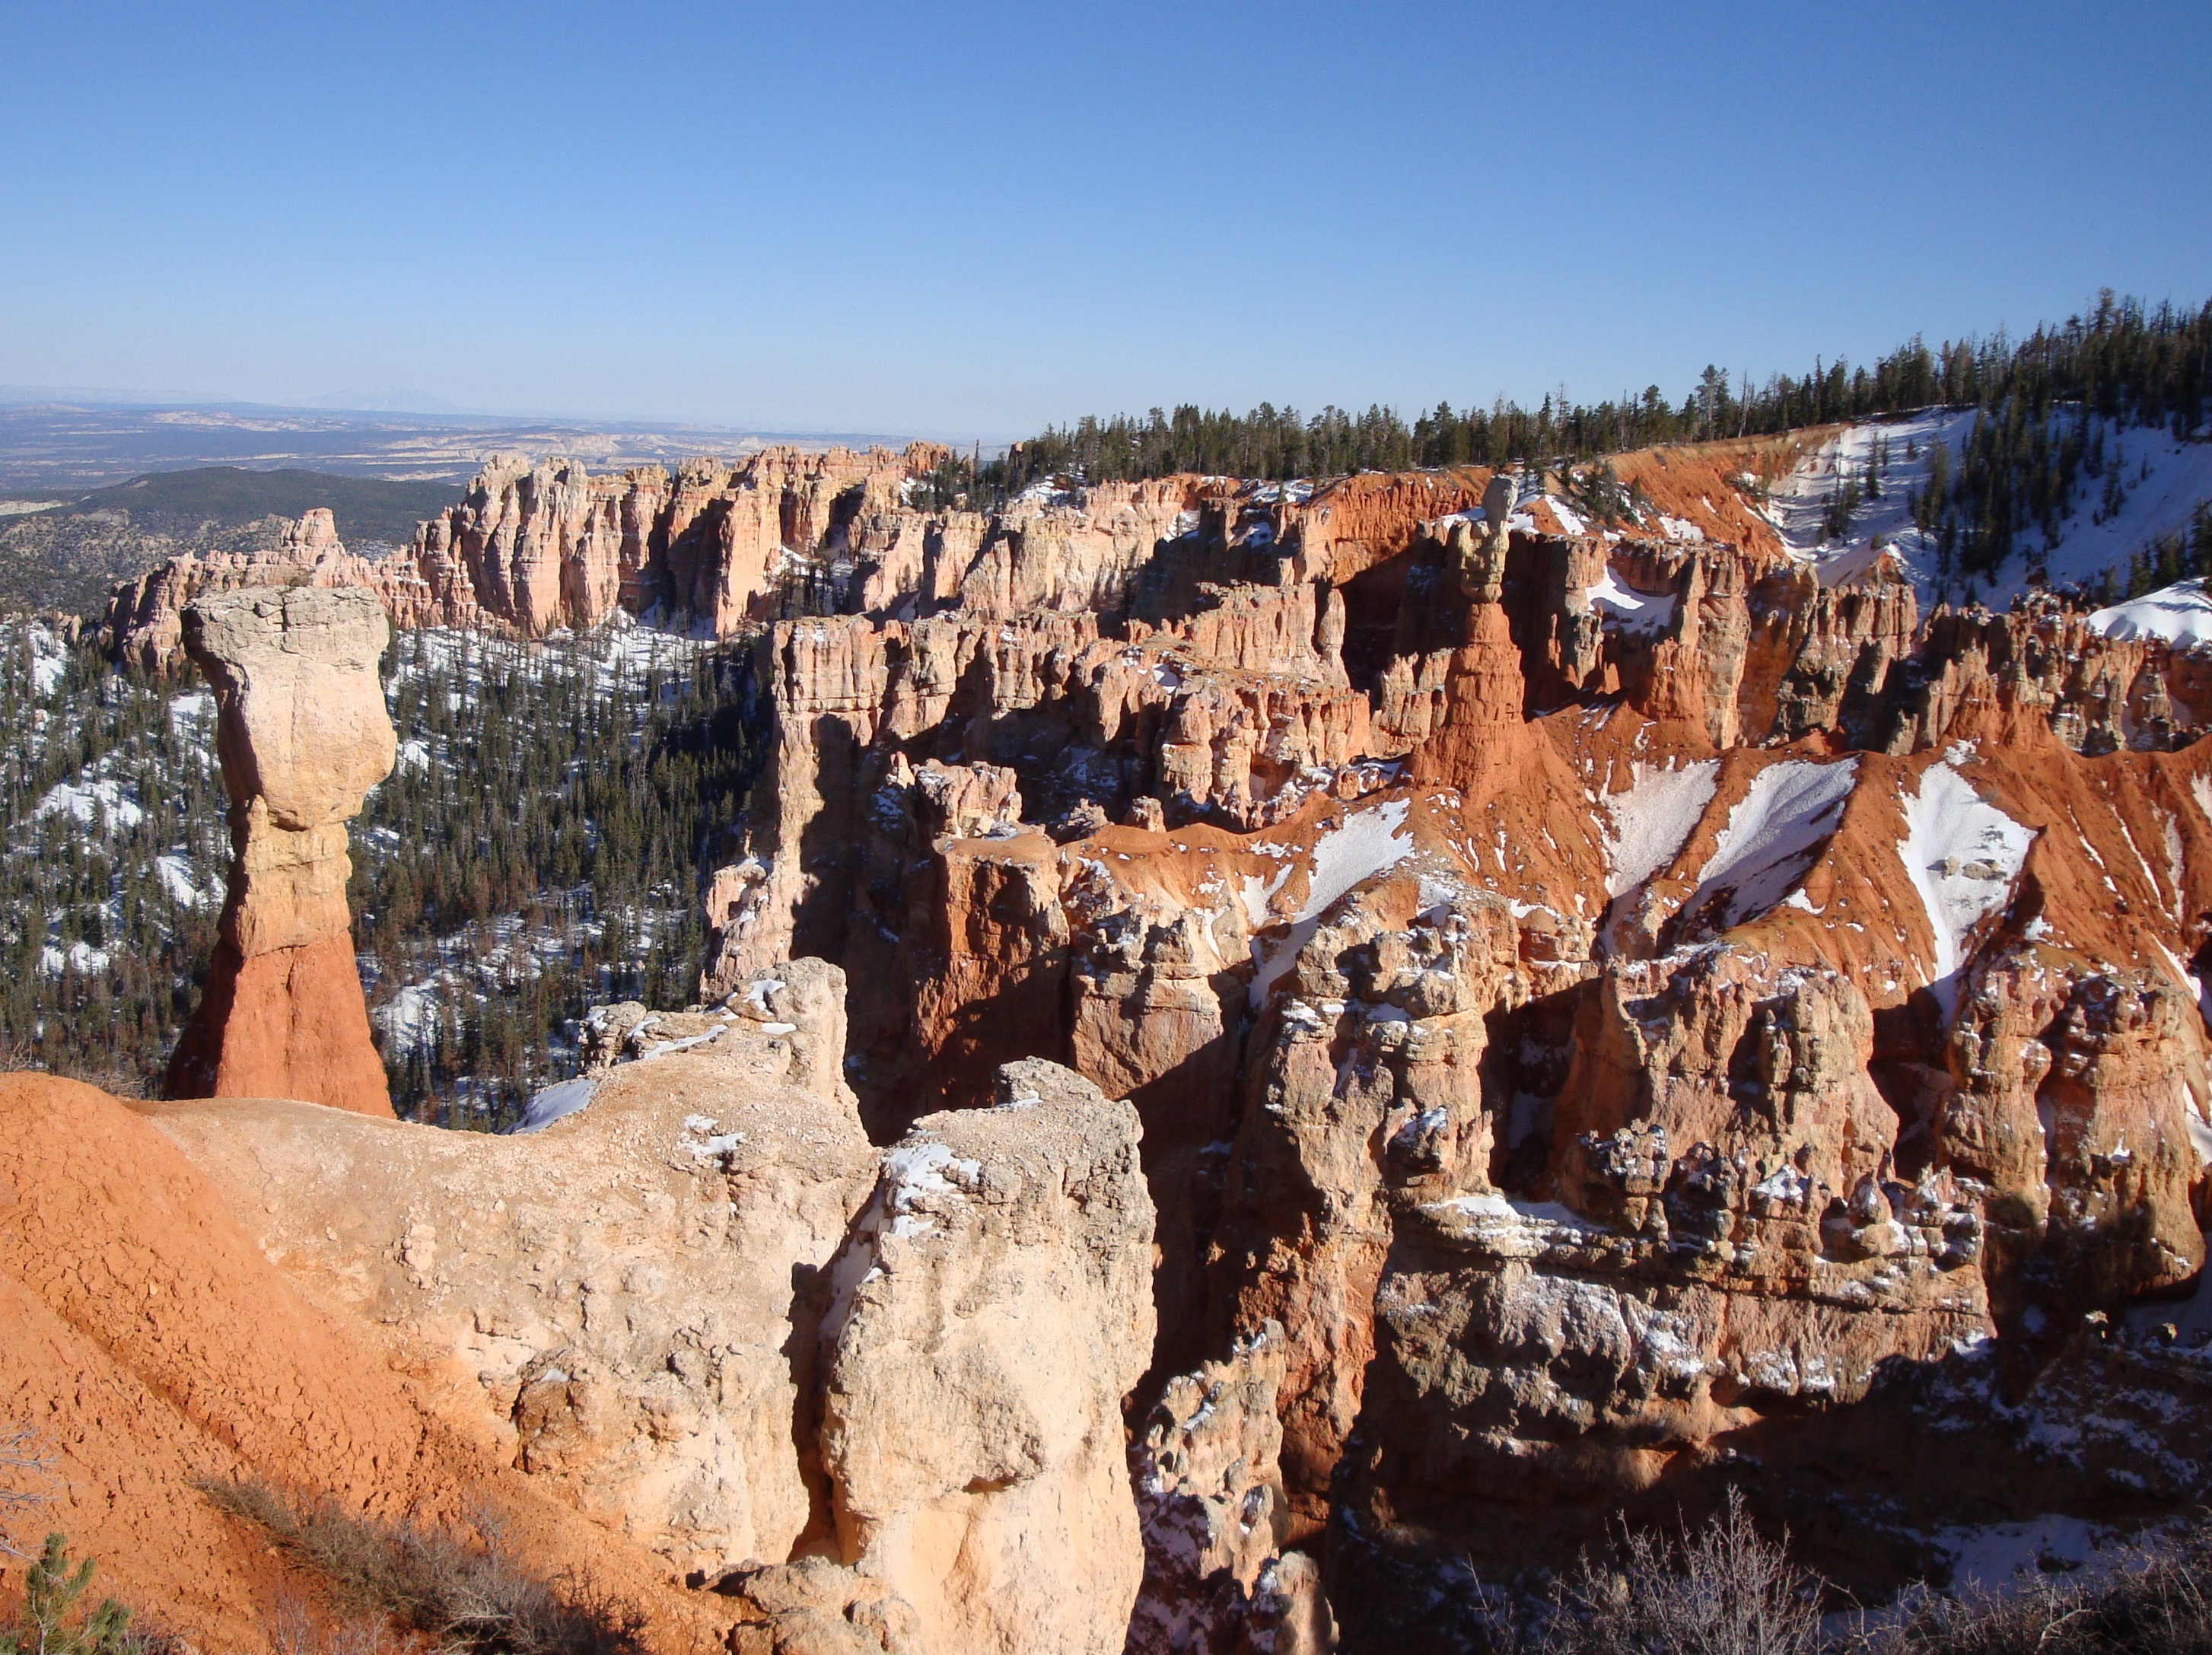
landscape, nature, rock, valley, travel, formation, arch, park, usa, holiday, canyon, terrain, national park, erosion, united states, geology, utah, badlands, bryce canyon, hoodoos, wadi, rock formations, landform, bryce canyon national park, ancient history, geographical feature, geological formations, sandstone formations, hoodoovorming